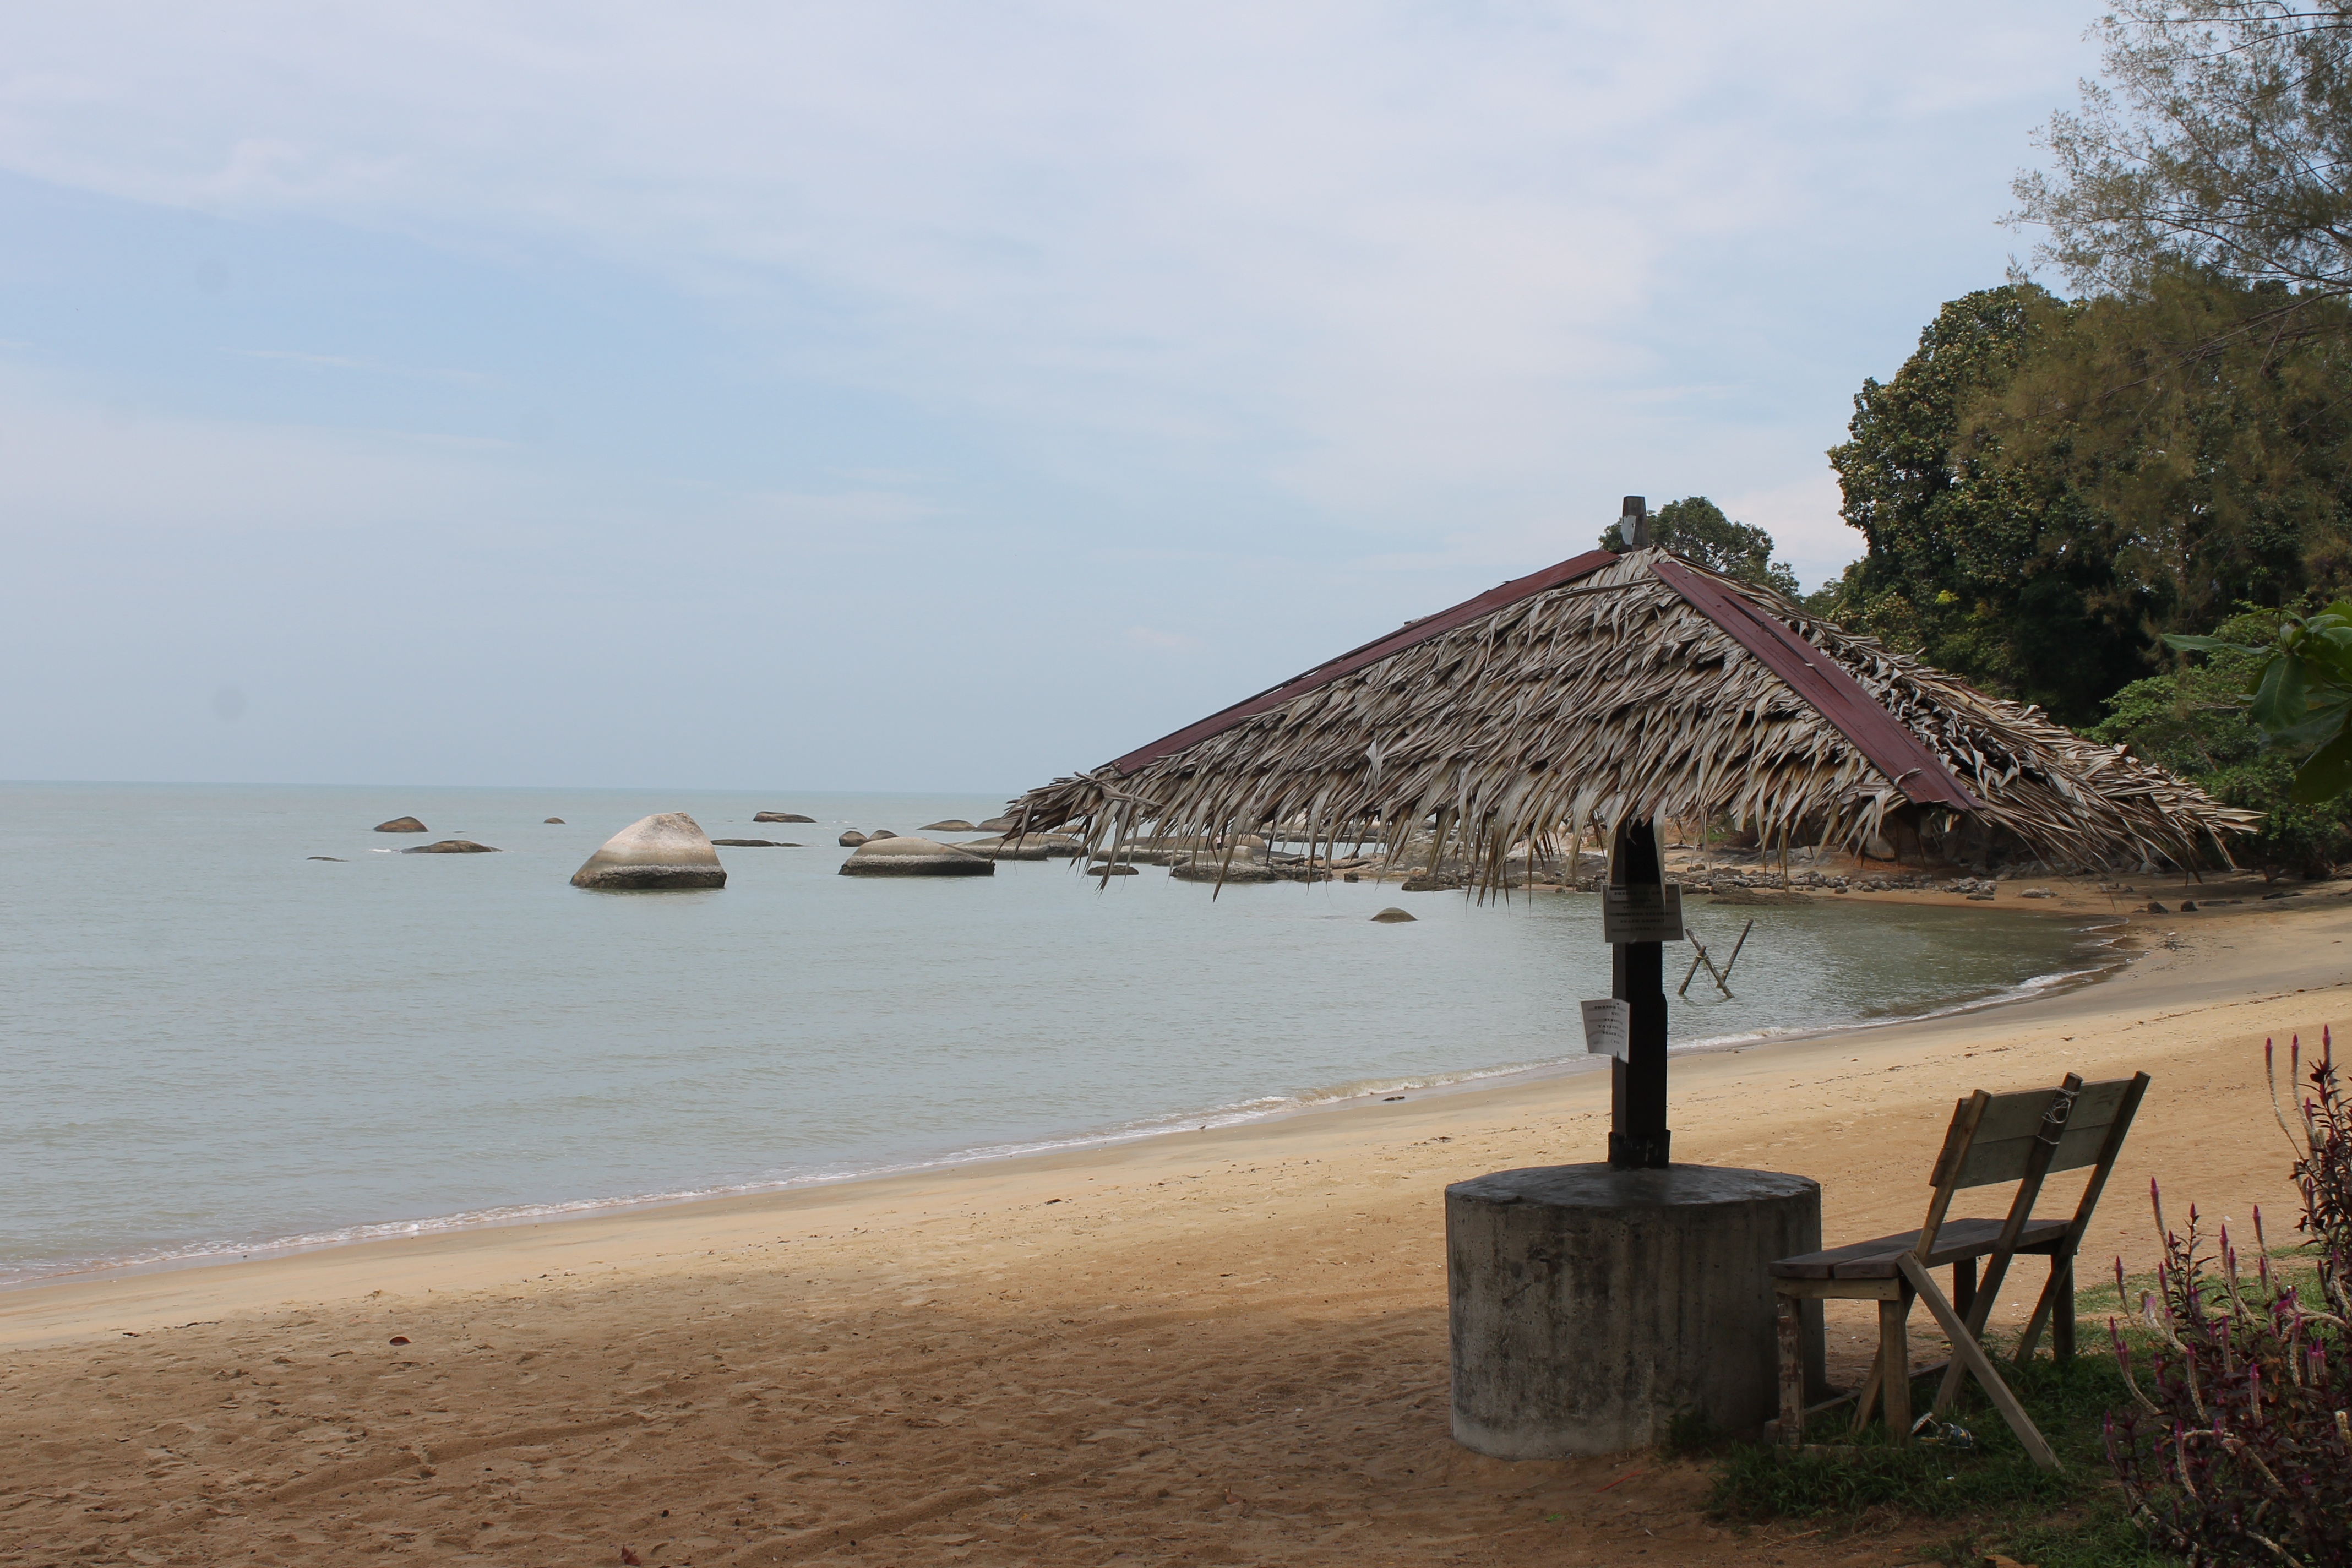
beach, sea, coast, water, outdoor, sand, sky, shore, vacation, travel, hut, tropical, bay, tourism, leisure, seashore, swimming, body of water, sunny, malaysia, melaka, bidara